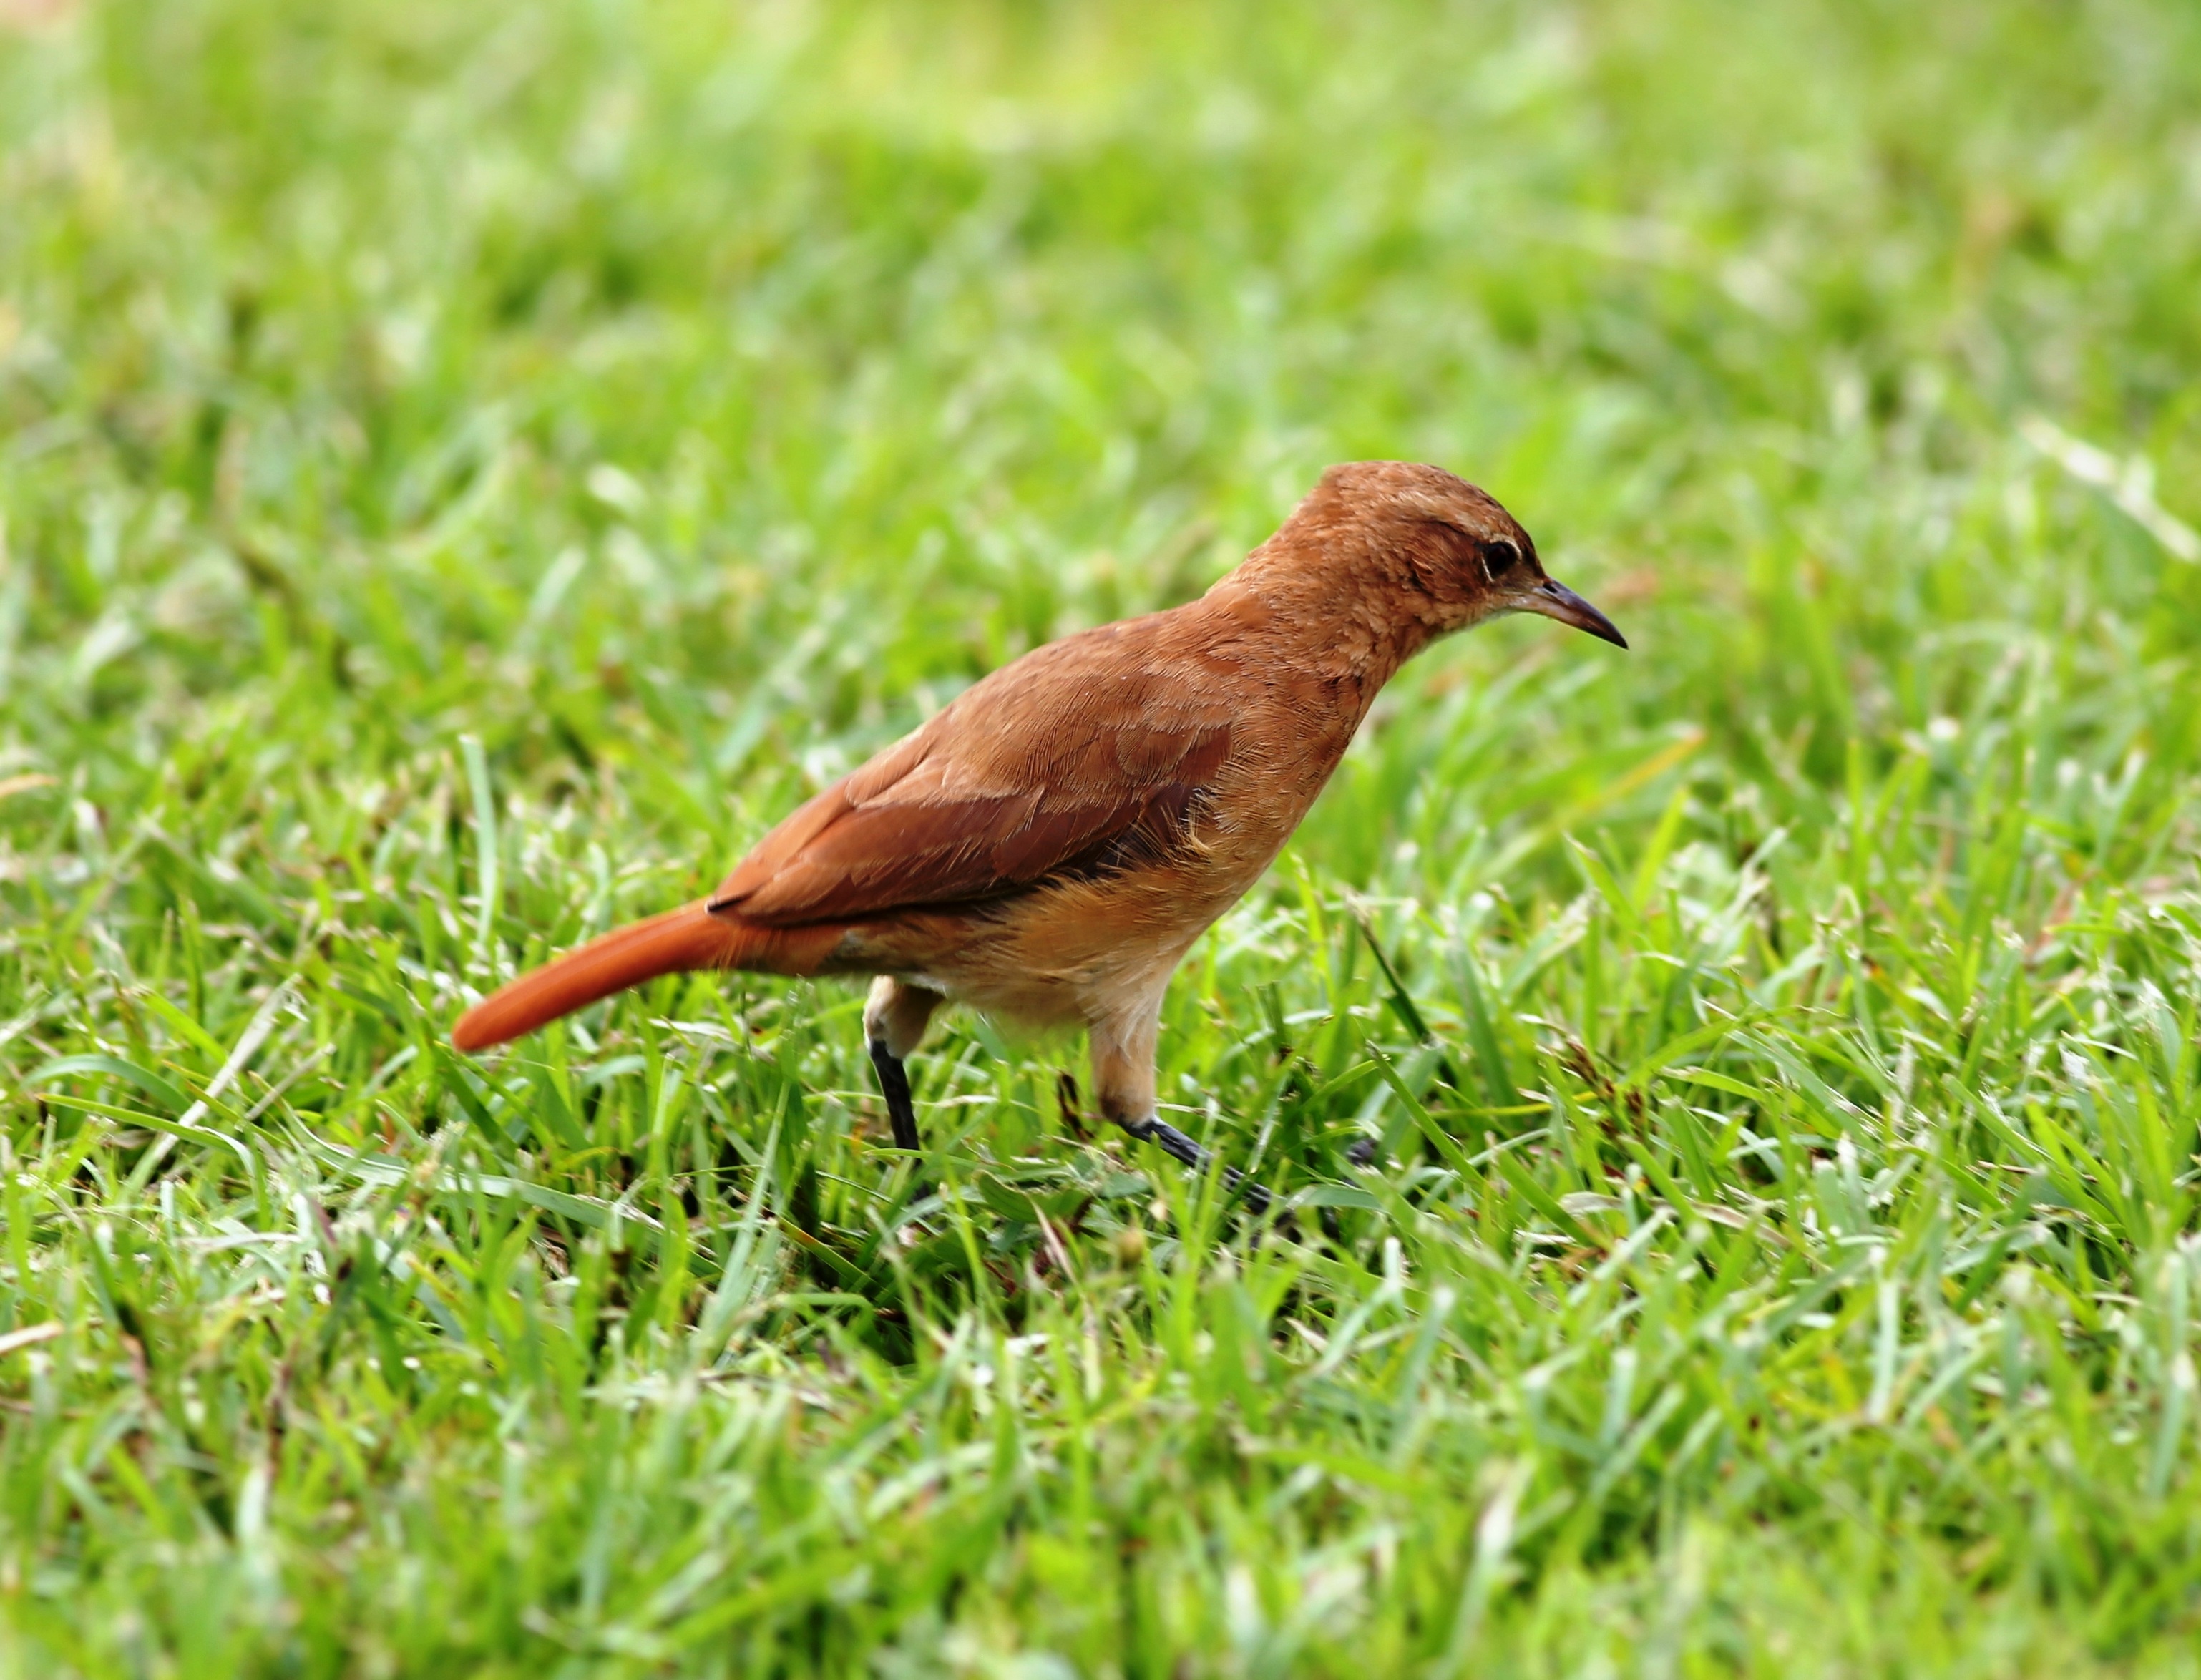
grass, bird, lawn, prairie, wildlife, beak, robin, fauna, tropical bird, vertebrate, sparrow, birdie, shorebird, brazilian, on the floor, lark, old world flycatcher, john clay, perching bird, cinclidae